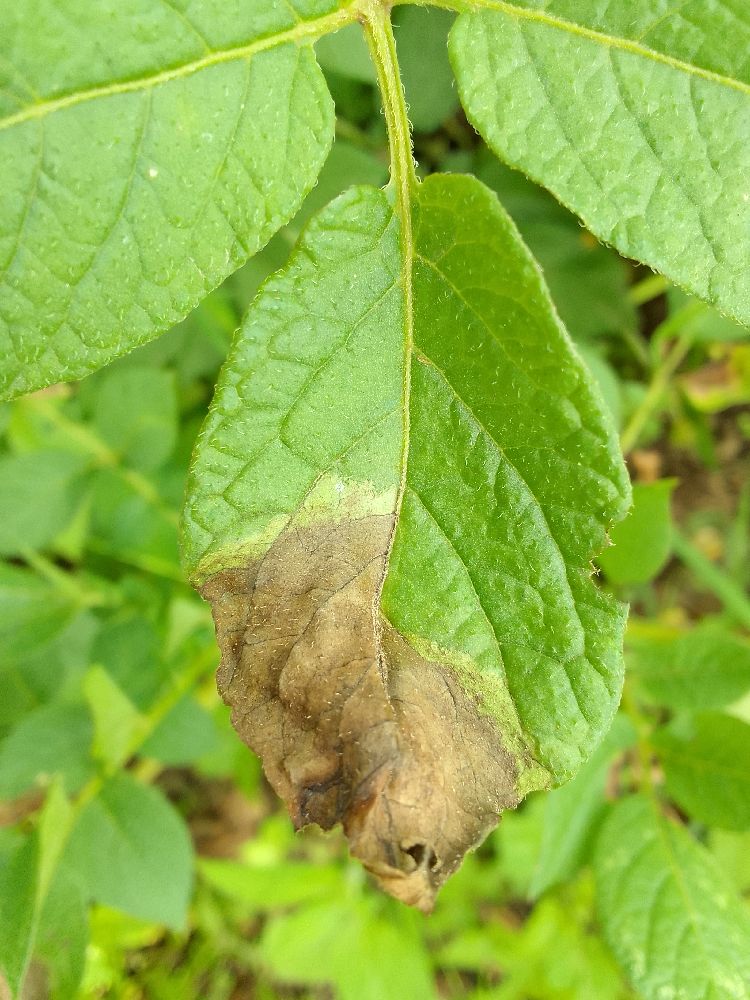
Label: Late blight